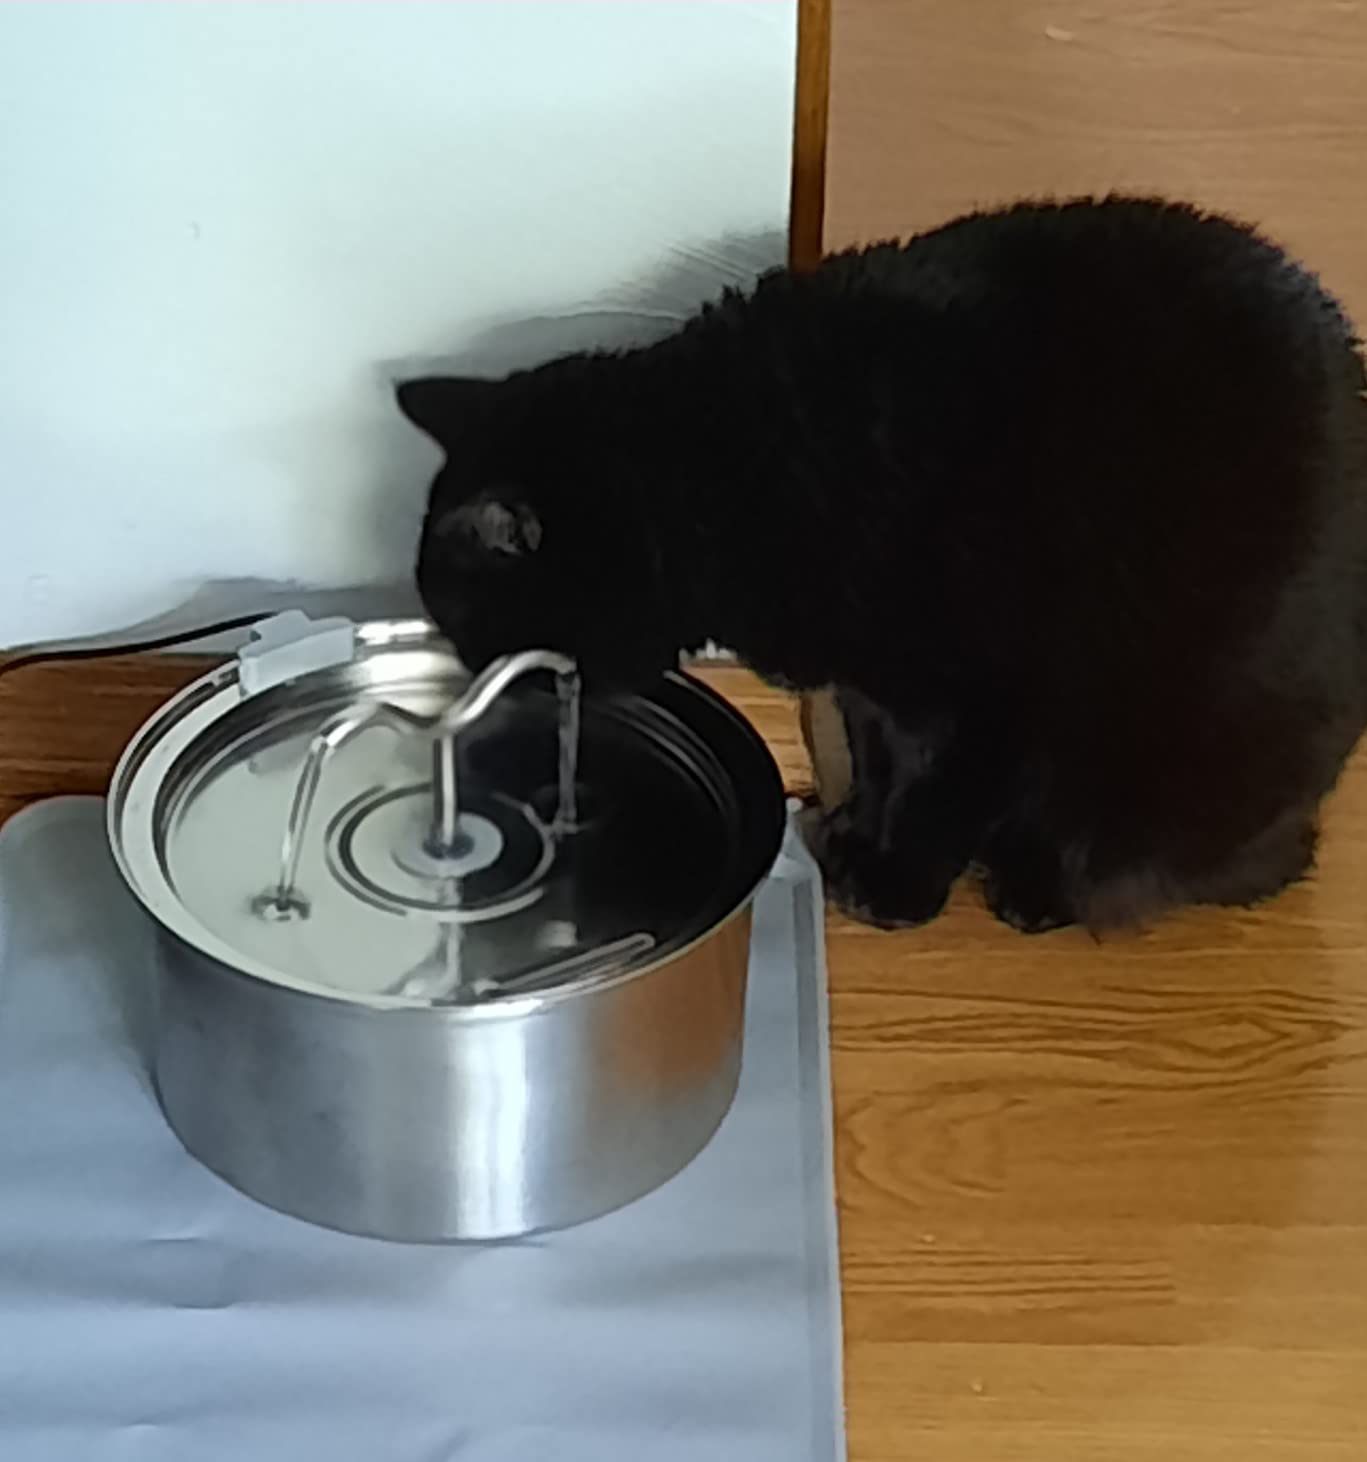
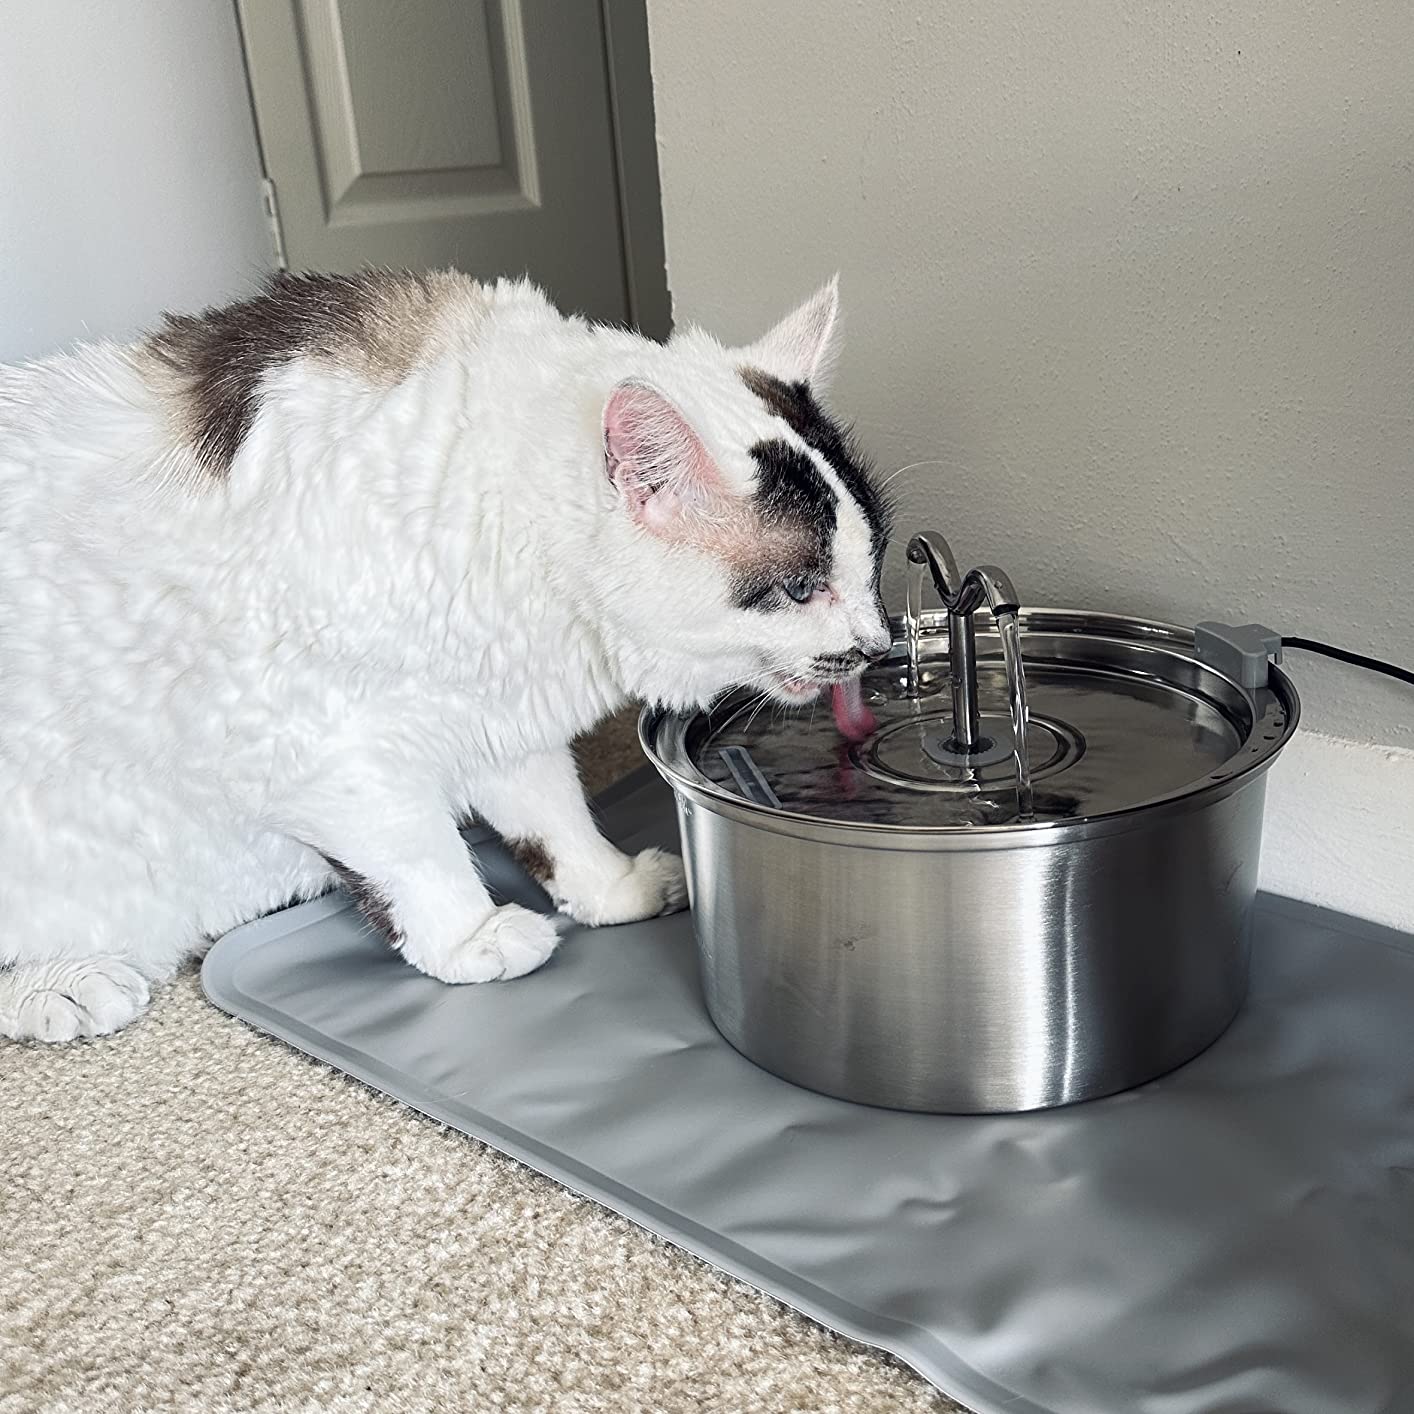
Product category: items_bowl
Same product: yes